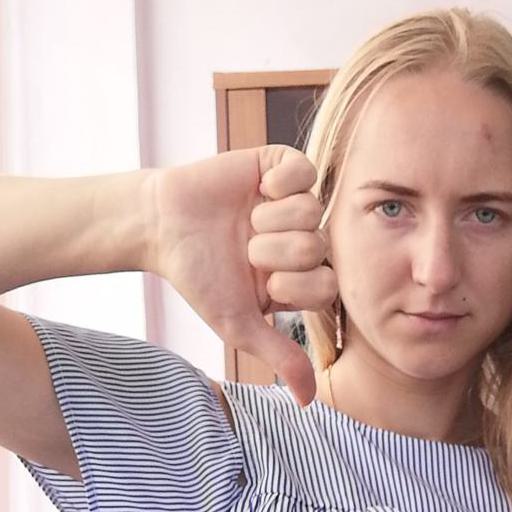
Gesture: dislike